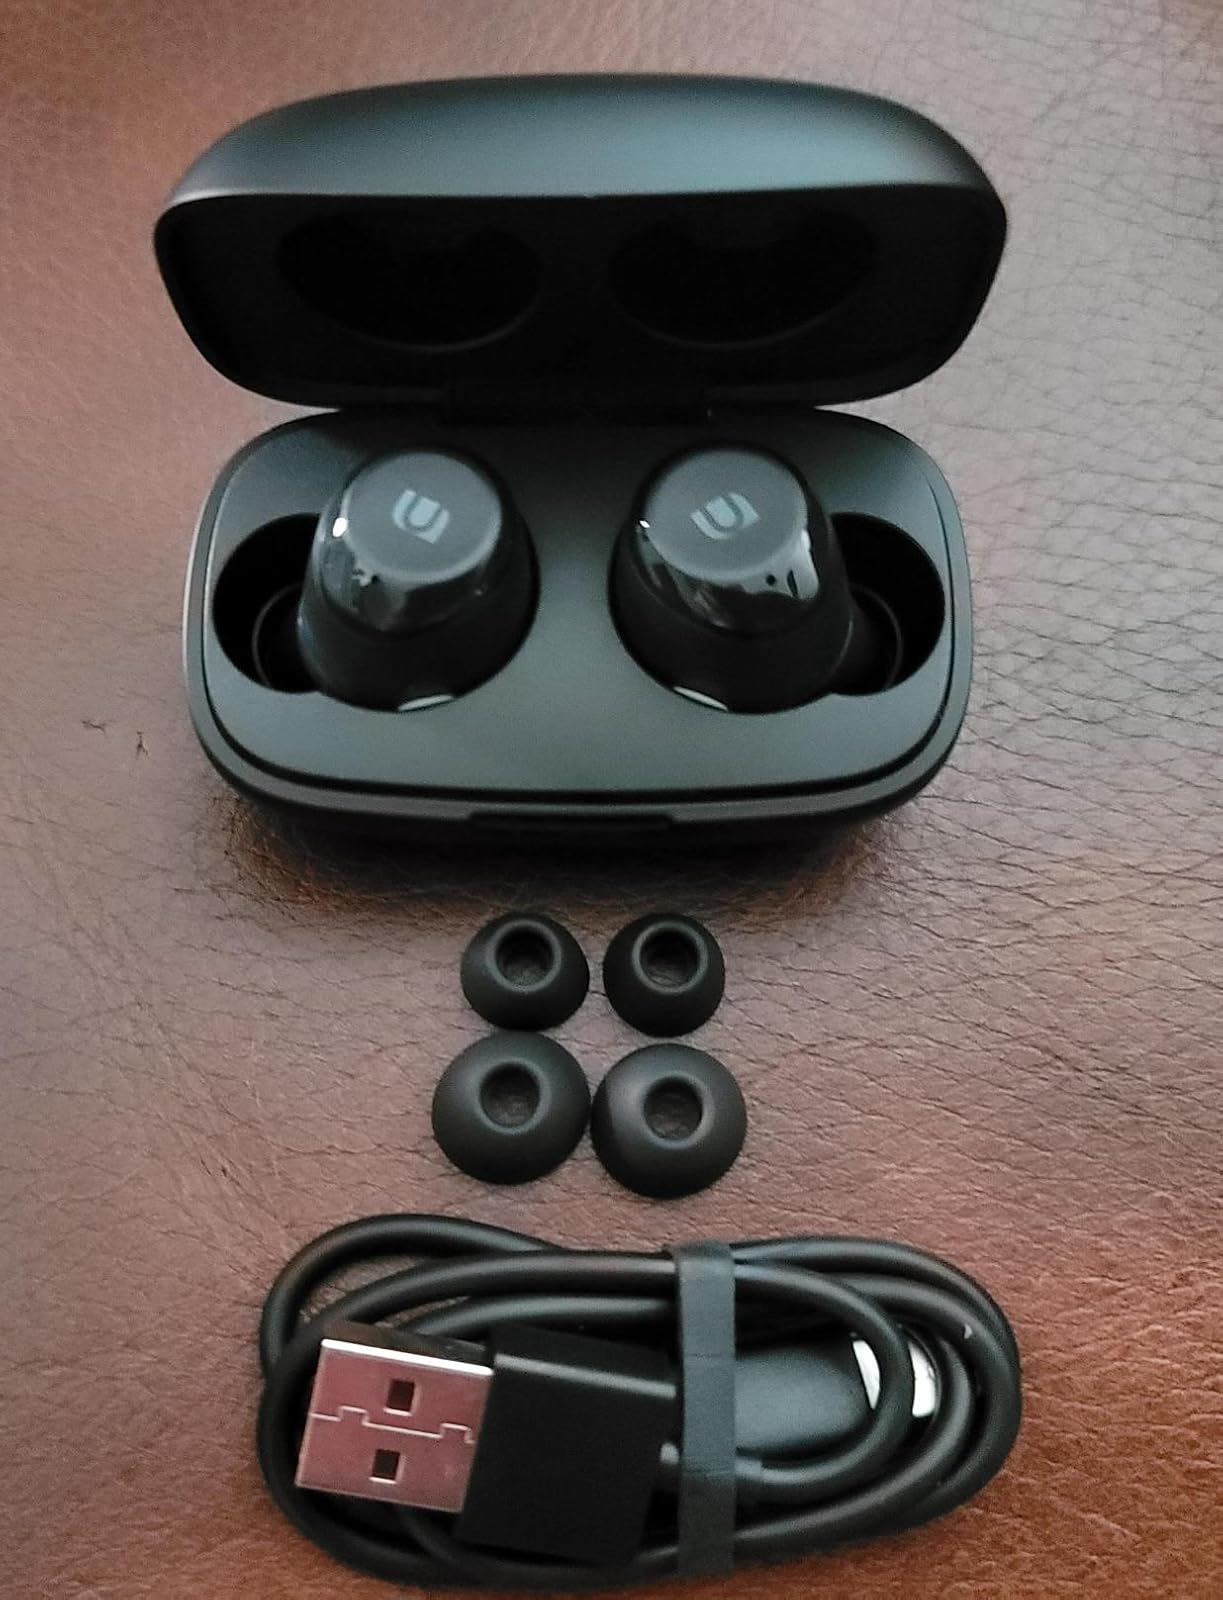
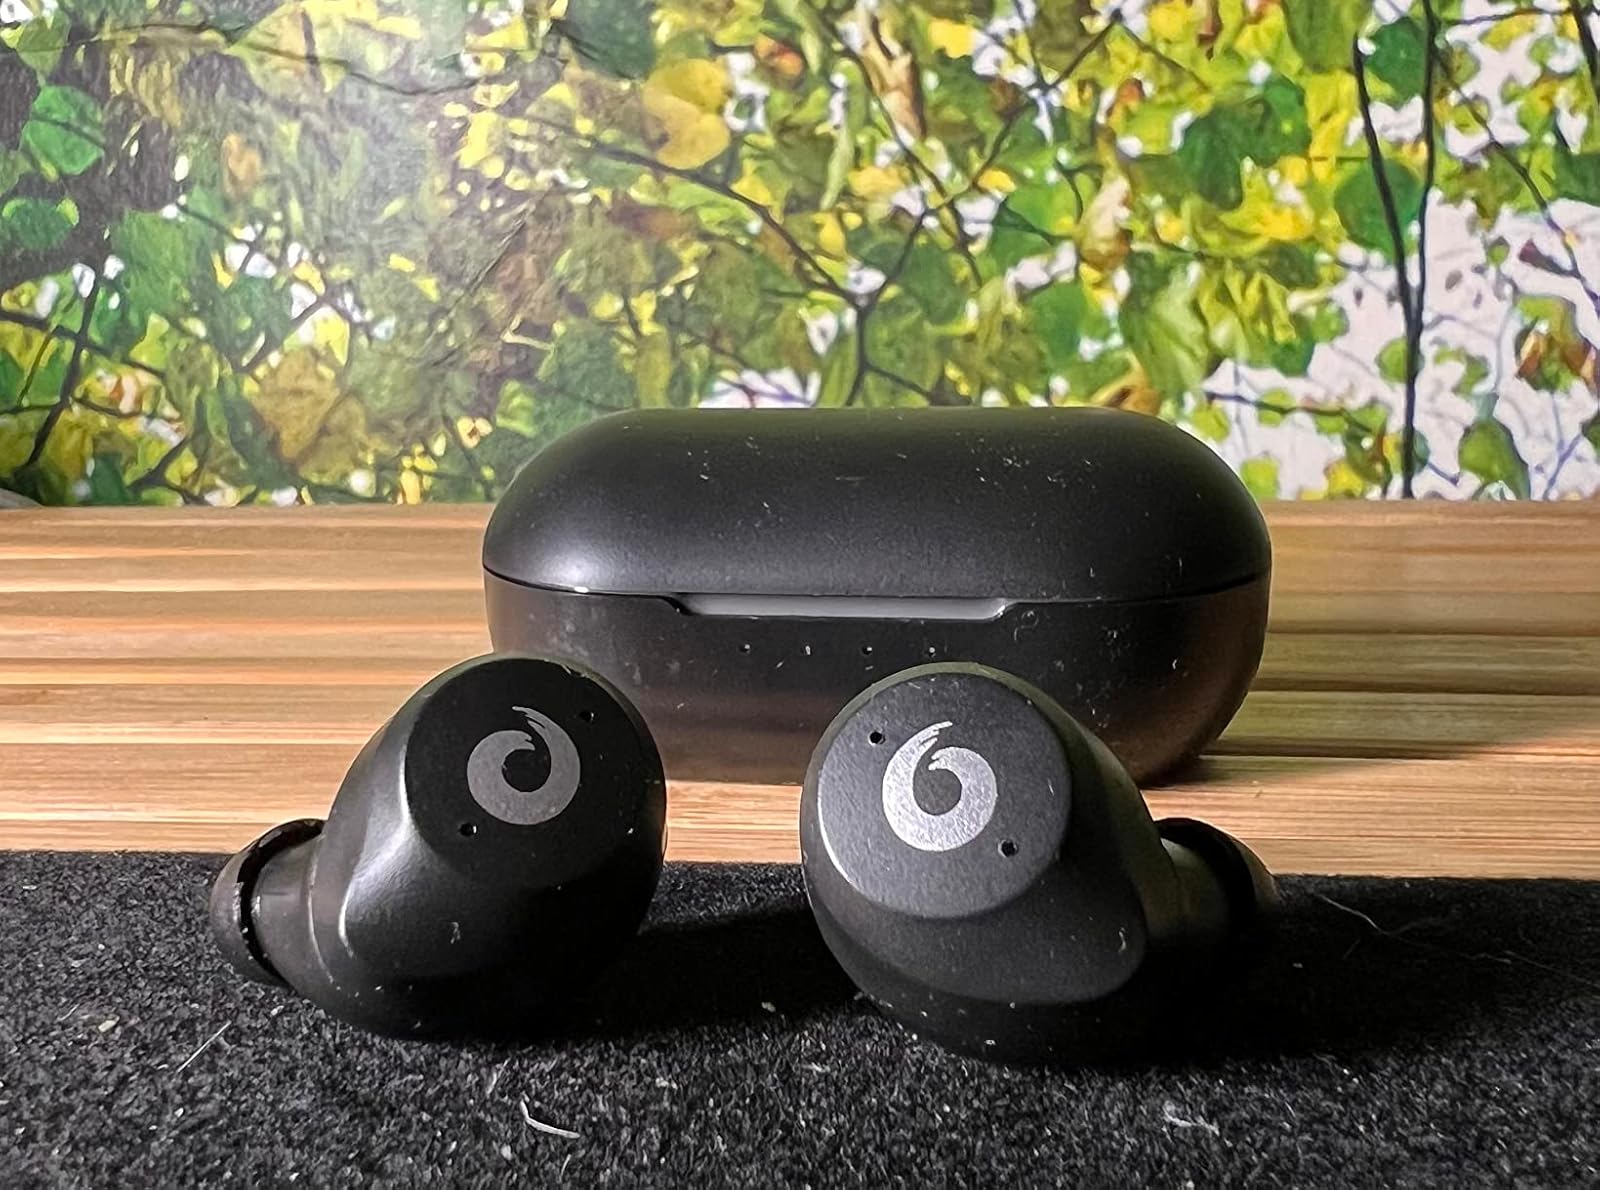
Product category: earbuds
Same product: no